The Iron Wind

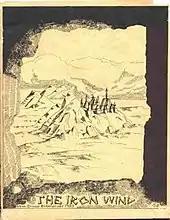

The Iron Wind is a 1980 fantasy role-playing game supplement published by Iron Crown Enterprises.